Golden Circle (Iceland)

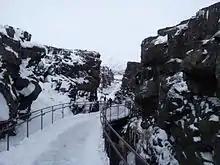

The Golden Circle is a tourist route in southern Iceland, covering about looping from Reykjavík into the southern uplands of Iceland and back. It is the area that contains most tours and travel-related activities in Iceland. The term for the "Golden Circle" was a marketing tactic developed by the Icelandic Tourism board to improve travel.